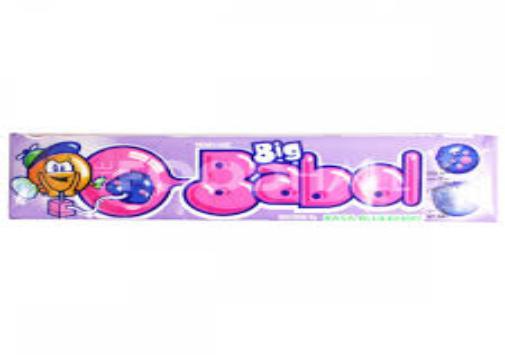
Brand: BigBabol
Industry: Food